Marvel Land

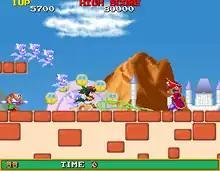
Arcade screenshot

In "Marvel Land", the player must take control of Prince Paco (Talmit in English), who is on a quest to save Princess Luxie (Wondra in English) from the evil Mole King (Japanese: 魔王モウル; "Maō Mōru"); the gameplay is similar to that of Nintendo's "Super Mario Bros.". Power-ups make it easier for Paco to defeat enemies and collect various items to increase his score; these include dragon wings which allow Paco to jump higher and fly (to a certain extent), shoes that can allow him to walk faster for a while, and a clone powerup which allows him to whip multiple copies of himself at enemies in a line. Each of the game's four worlds take place in an amusement park (which is the eponymous "Marvel Land"), and most areas are set outside with various obstacles that must be overcome; other areas include a ride on a roller coaster, and even a walk through a funhouse. At the end of the regular outside levels, Paco must jump through a huge target to earn between 100 and 7650 (Namco's goroawase number) extra points; the remaining time will also then be added to the score.